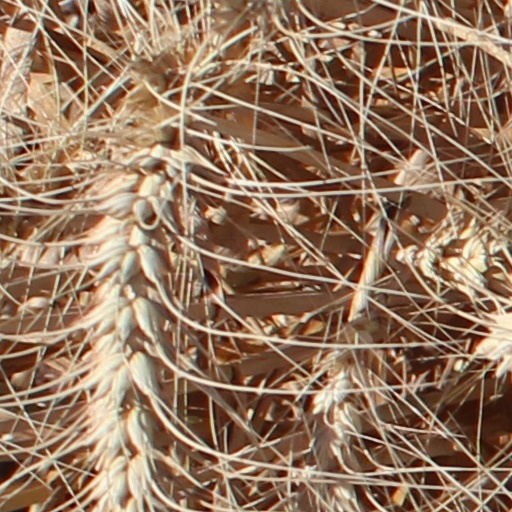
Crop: wheat